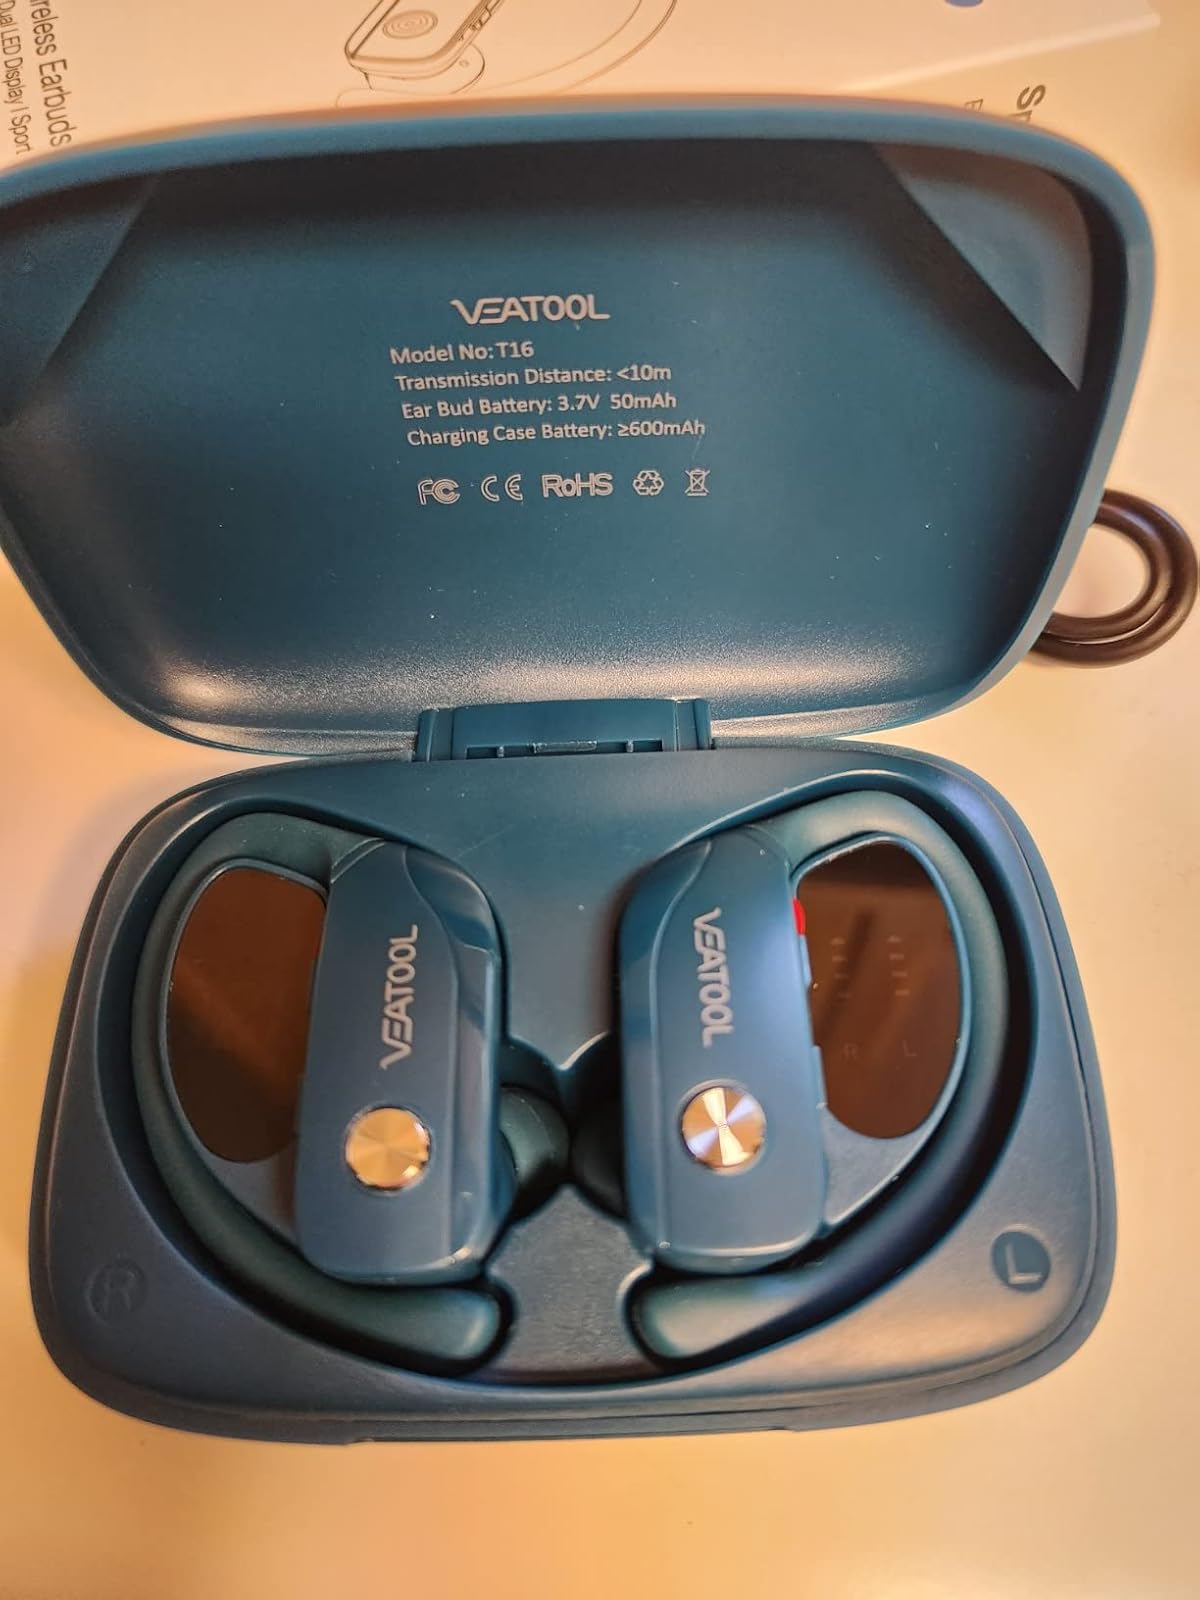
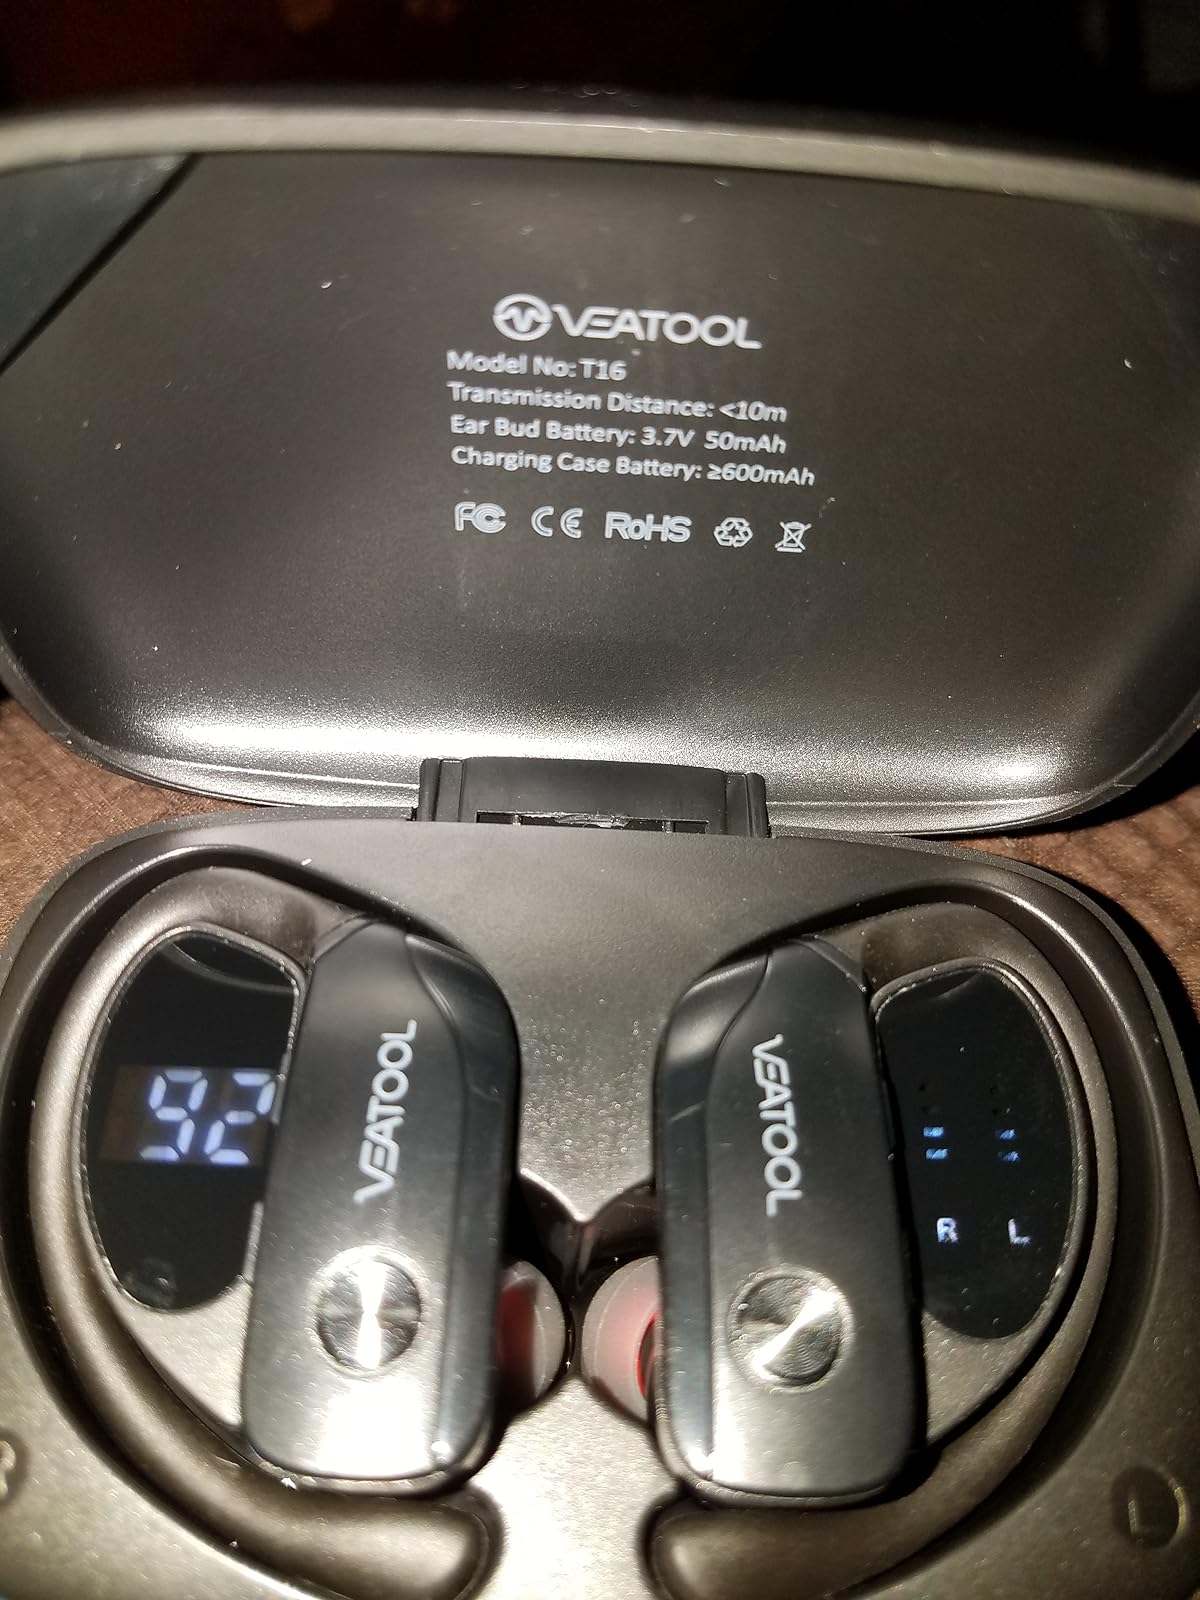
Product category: earbuds
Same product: no